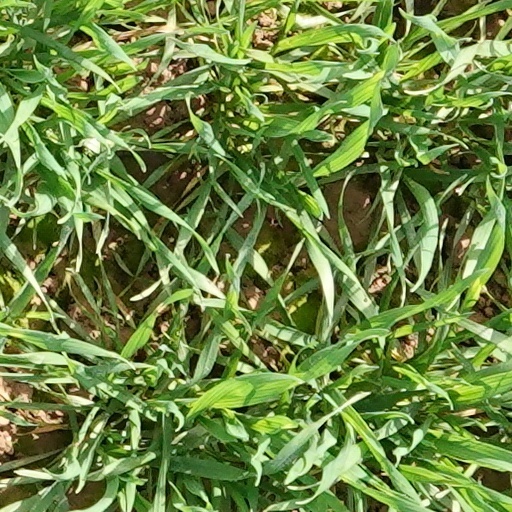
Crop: wheat